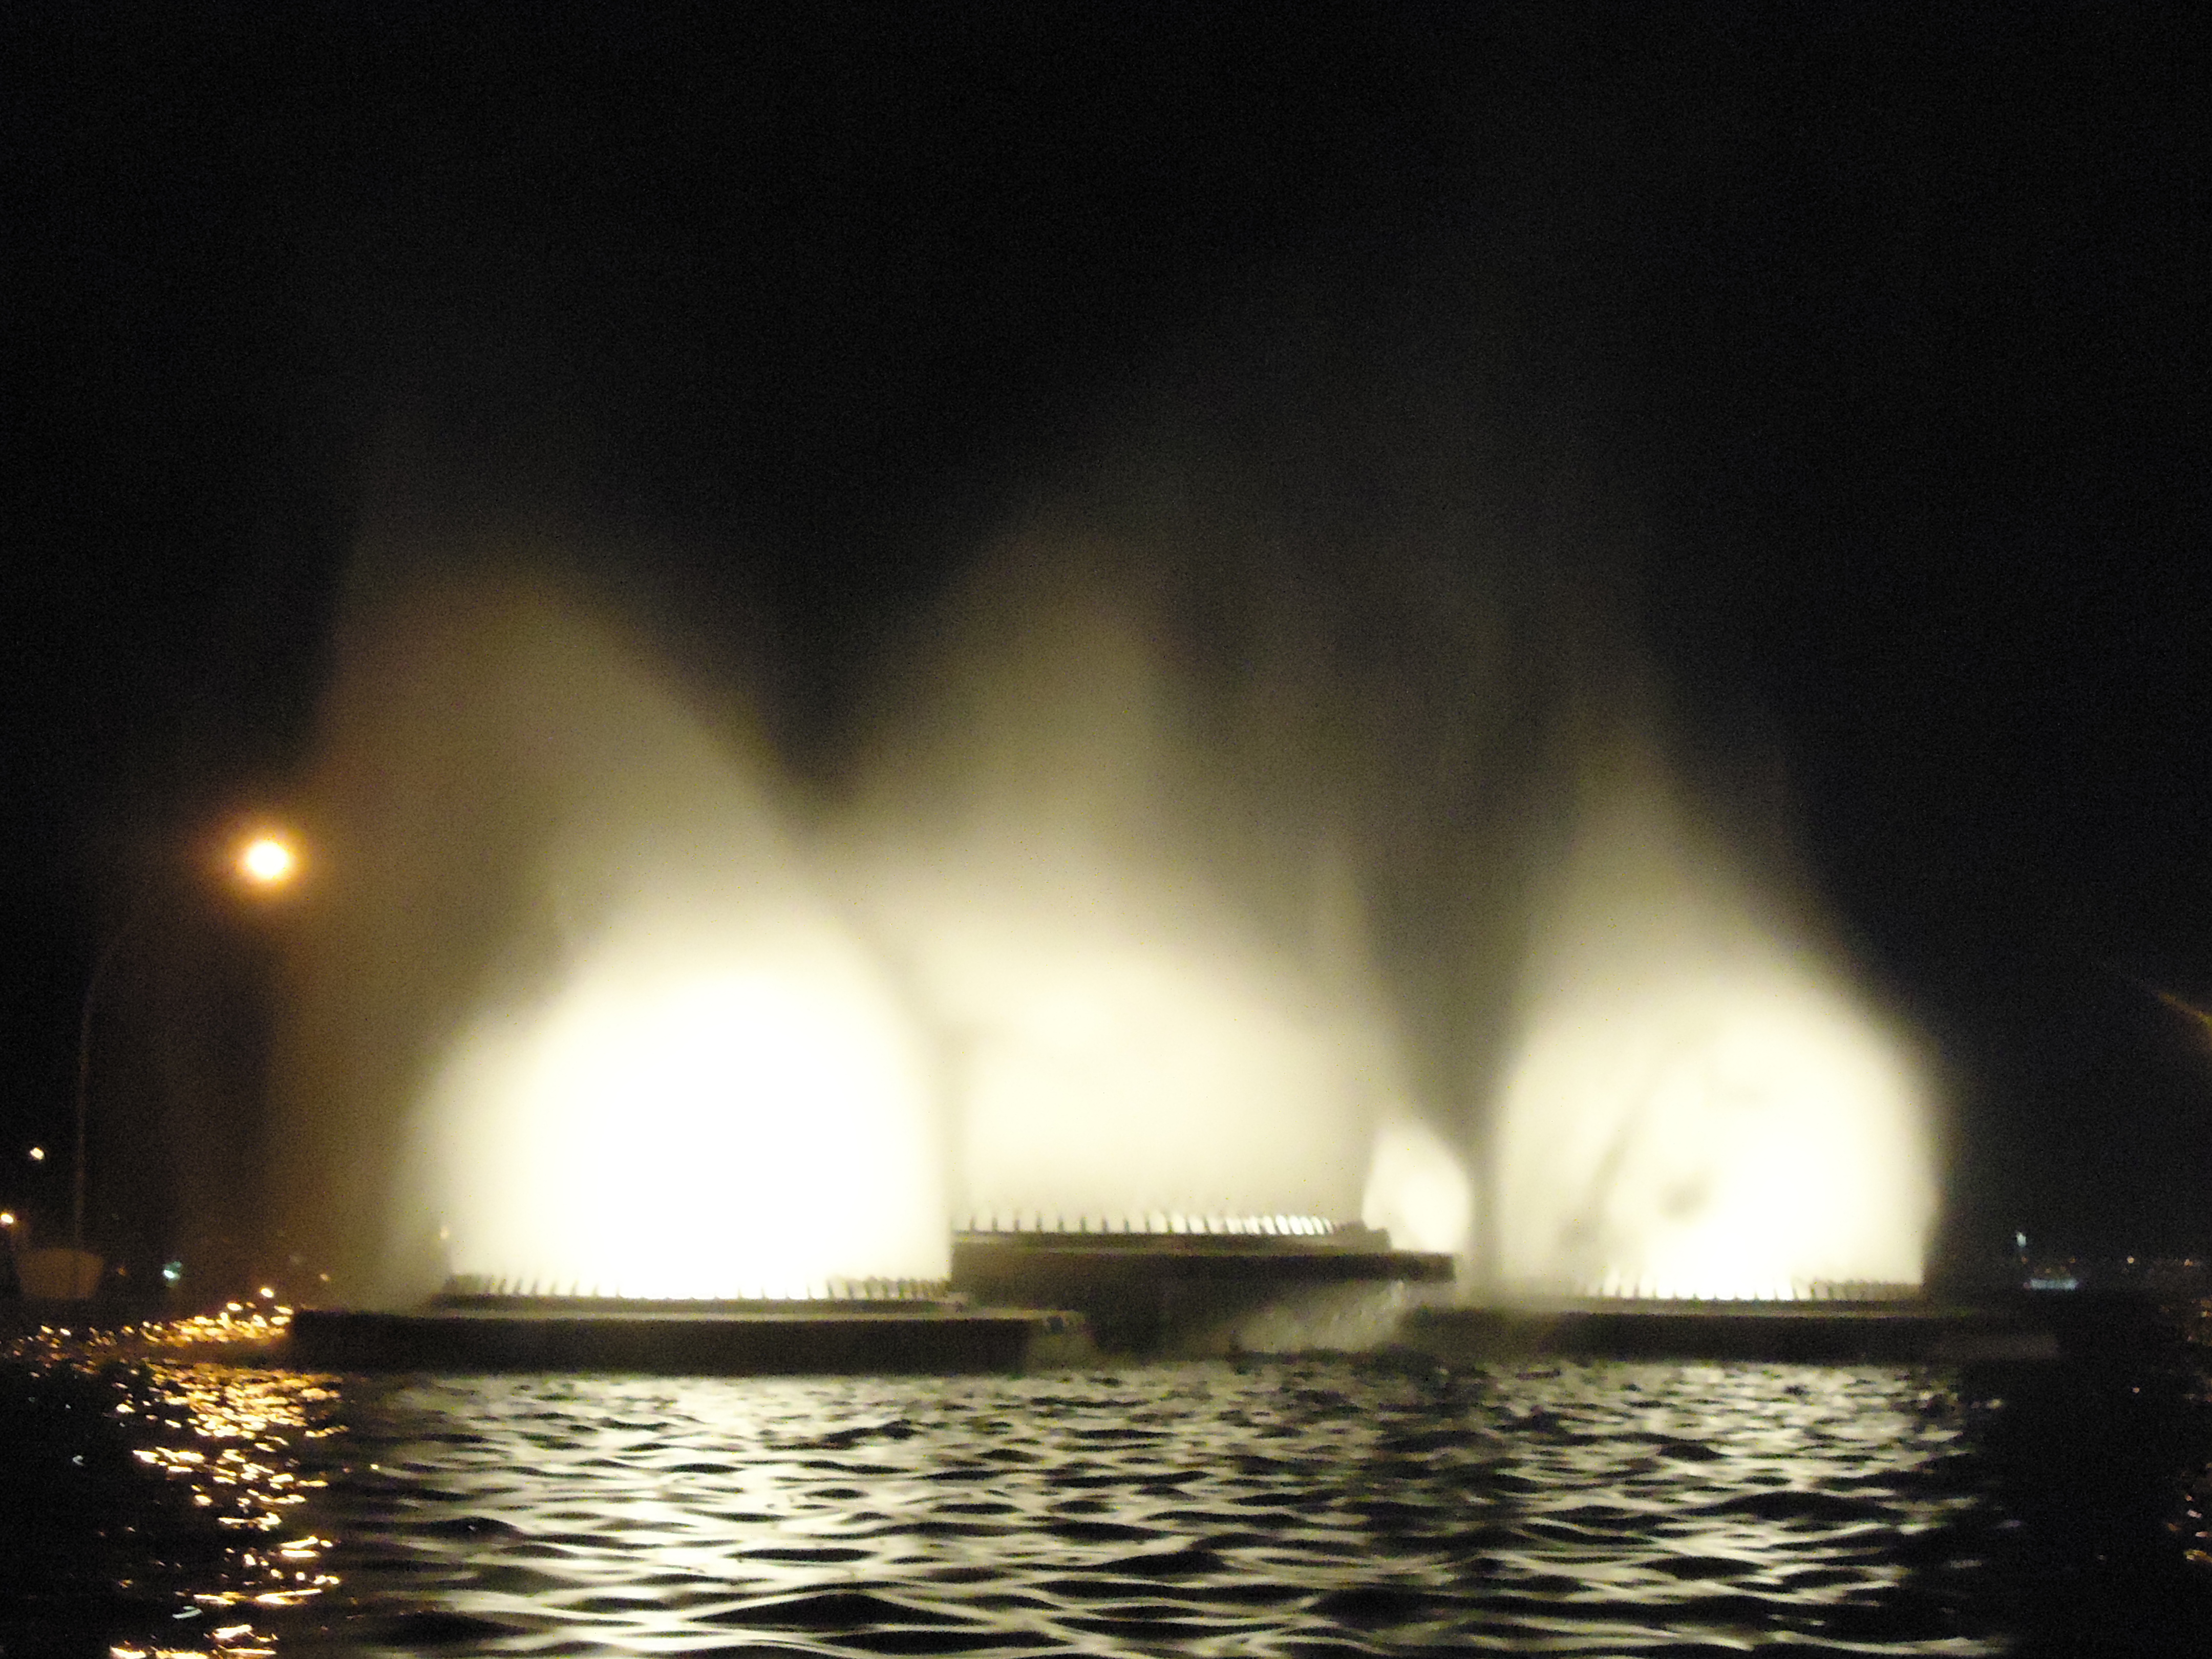
light, source, water, night, fountain, sky, lighting, atmospheric phenomenon, darkness, reflection, architecture, atmosphere, water feature, city, midnight, river, sea, vehicle, horizon, boat